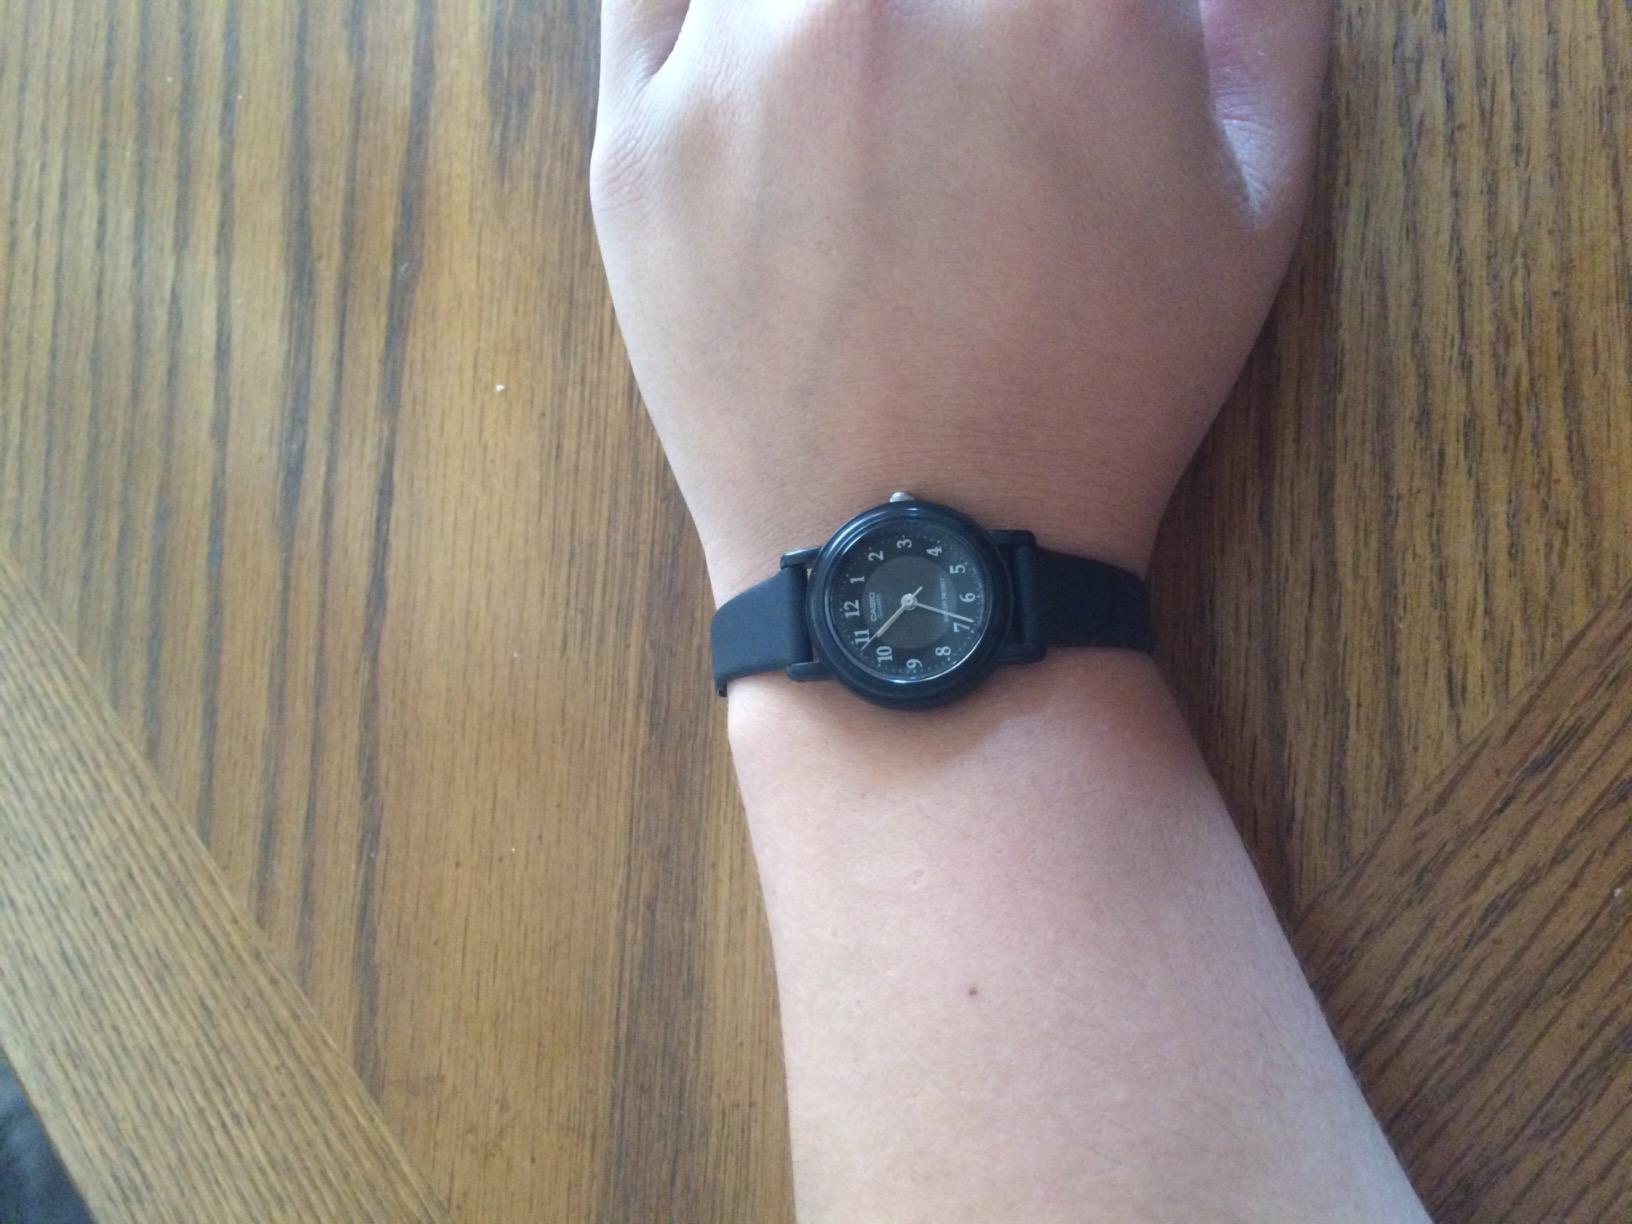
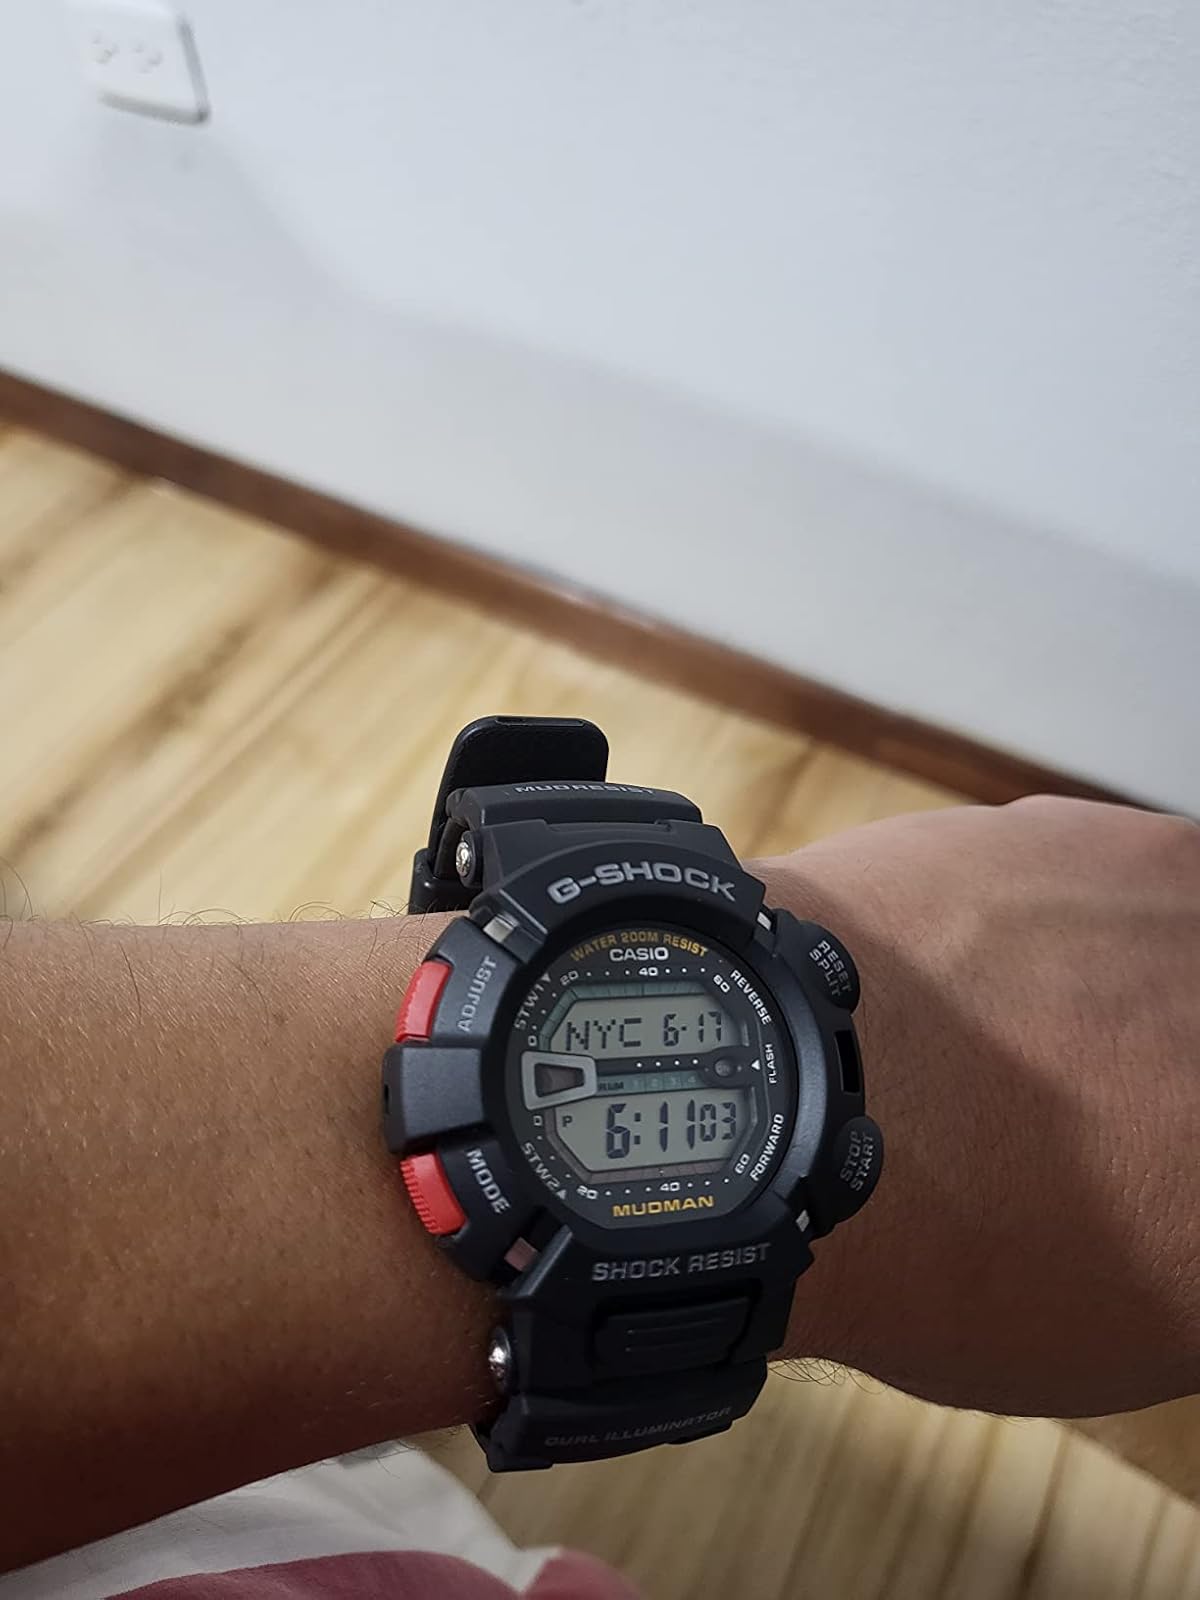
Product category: accessories_watch
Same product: no